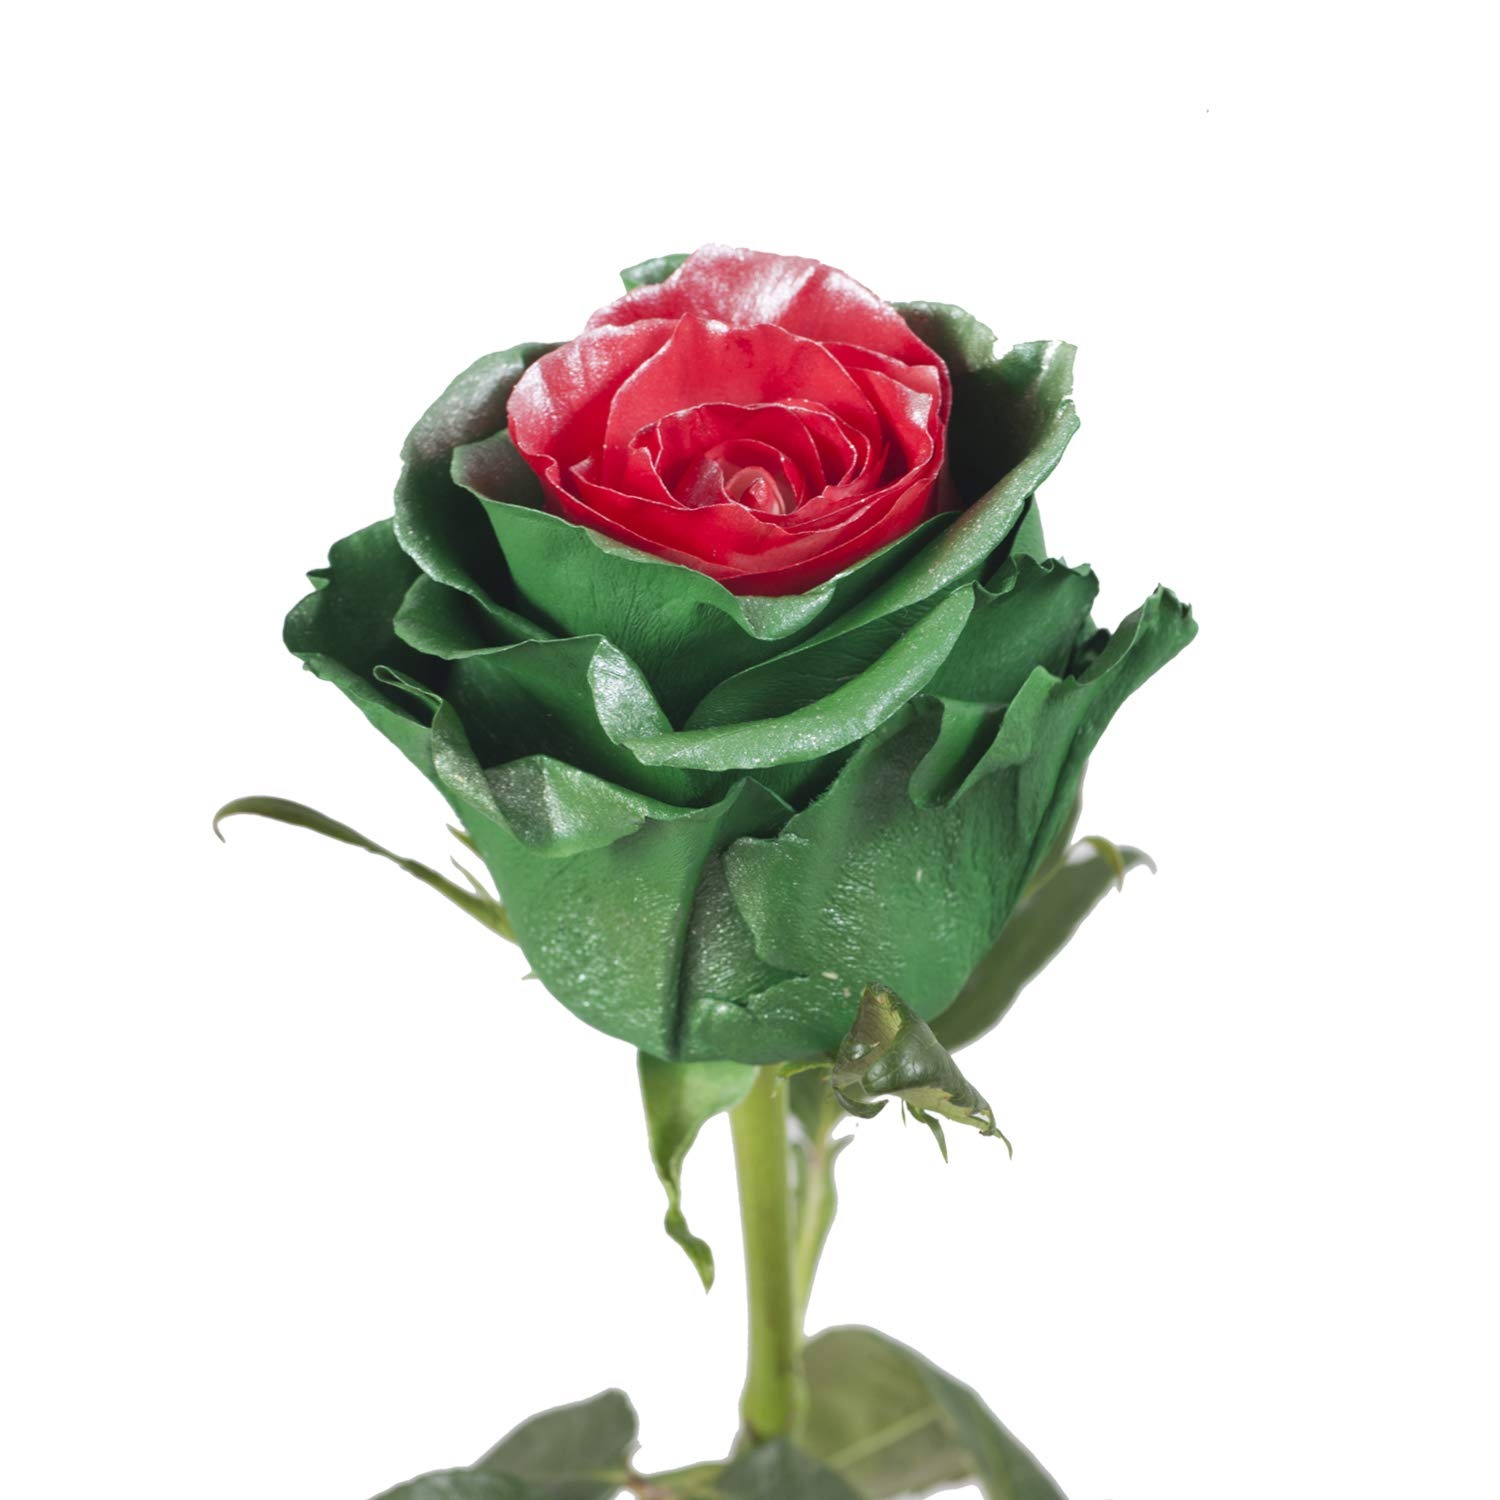
Item Name: Marshmallow Green & Red Metallic Painted Roses 50 cm - 100 Stems
Product Description: Create stunning arrangements and bouquets with the vibrant color of our Premium Painted Roses. Available in a wide variety of hues, they are perfect to add elegance and class to any occasion. Bloomingmore farm-direct roses are sustainably grown in Ecuador and are the freshest flowers that last twice as long as market-bought-flowers.
Value: nan
Unit: None

Price: 203.98